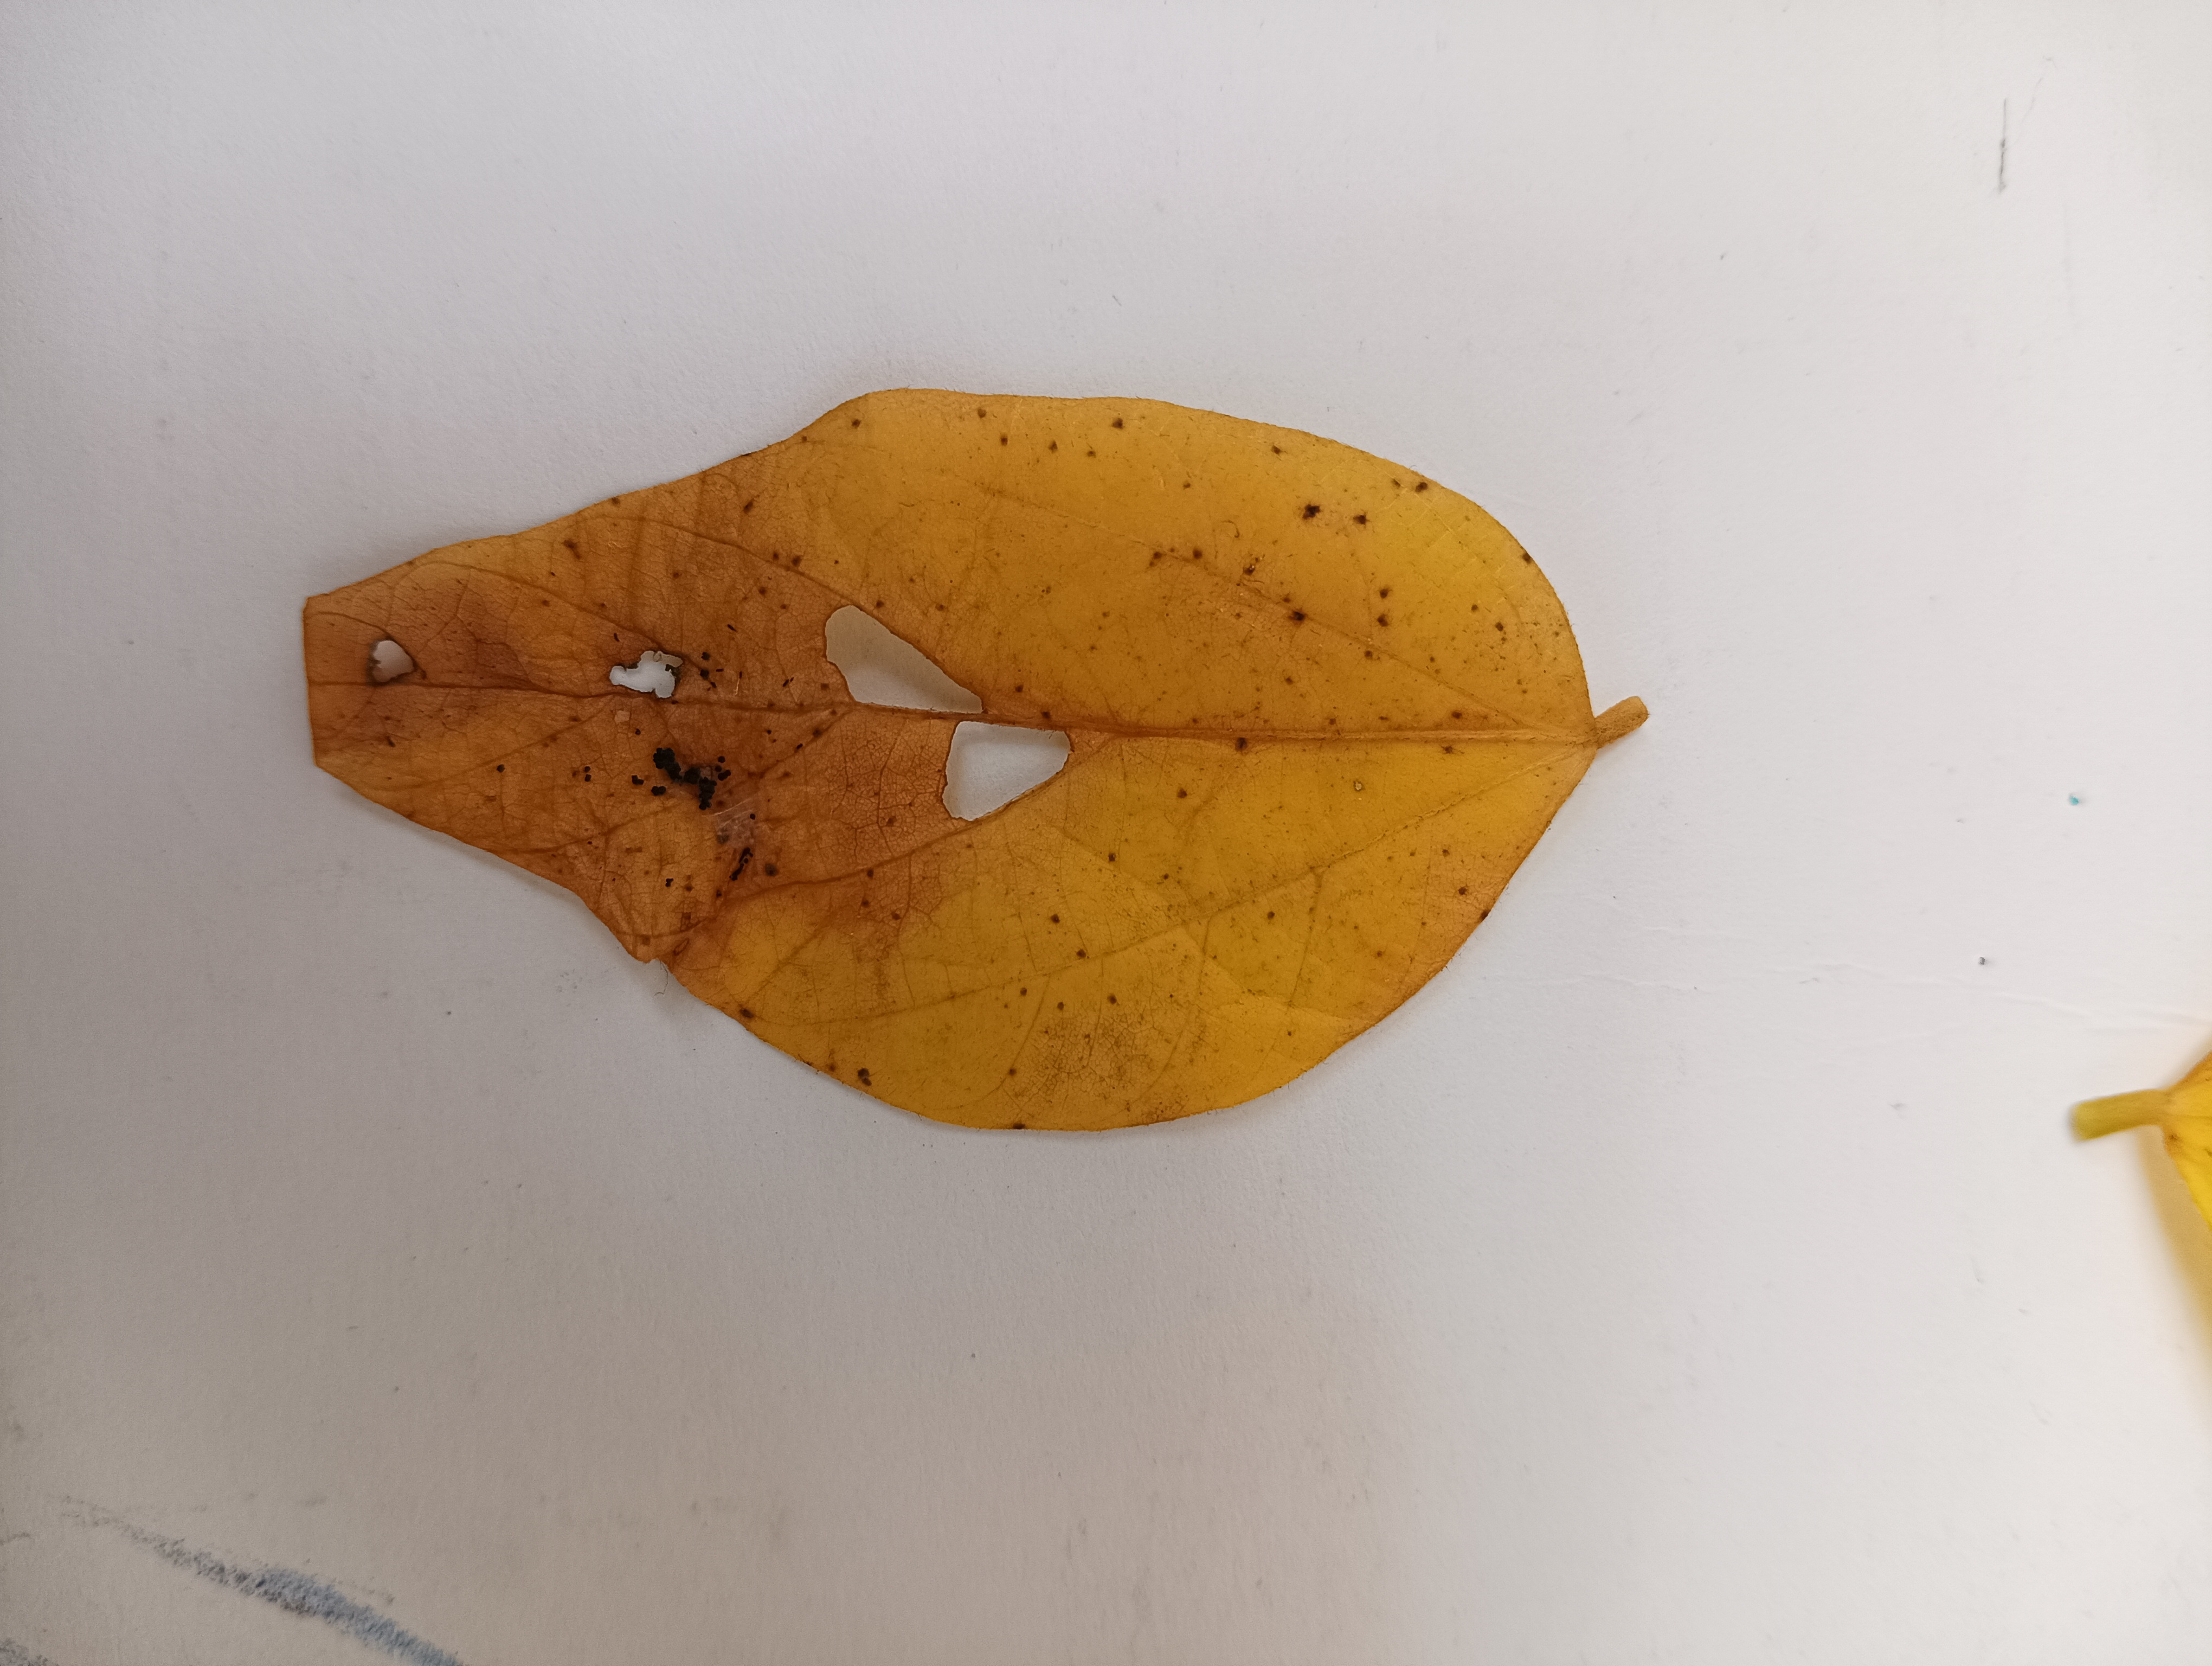
Label: Septoria_Brown_Spot